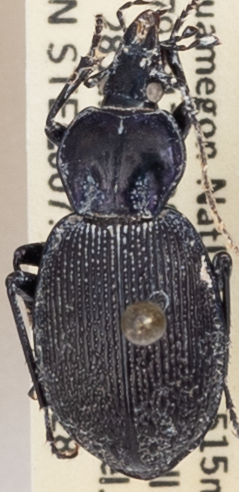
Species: Sphaeroderus stenostomus lecontei
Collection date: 2022-06-28
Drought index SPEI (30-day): -1.498
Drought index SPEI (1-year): -0.086
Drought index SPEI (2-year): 0.03